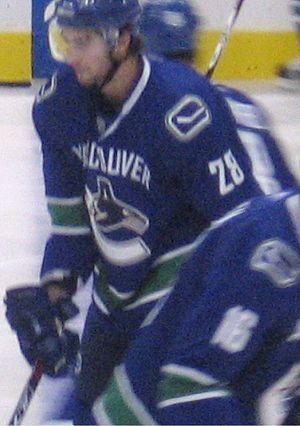
Luc Bourdon est un défenseur canadien de hockey sur glace.